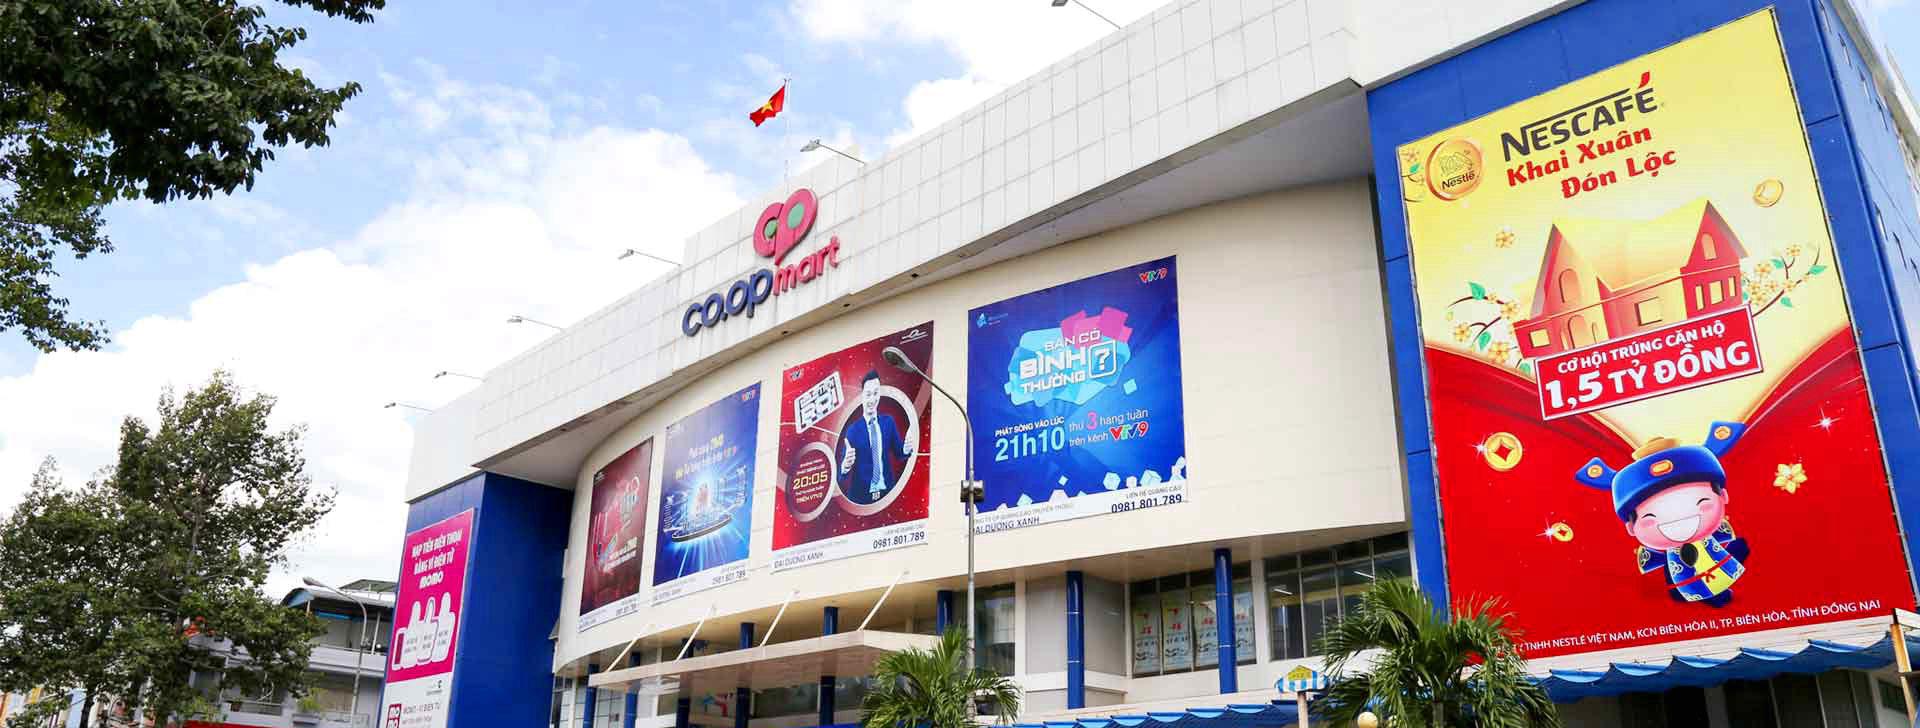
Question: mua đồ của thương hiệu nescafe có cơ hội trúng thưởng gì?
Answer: trúng căn hộ 1, 5 tỷ đồng